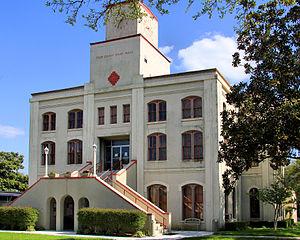
La ville américaine de Woodville est le siège du comté de Tyler, dans l’État du Texas. Elle comptait 2 586 habitants lors du recensement de 2010.
Le comté de Tyler, en anglais : Tyler County, est un comté situé dans l'est de l'État du Texas aux États-Unis. Fondé le 3 avril 1846, son siège de comté est la ville de Woodville. Selon le recensement des États-Unis de 2010, sa population est de 21 766 habitants. Le comté a une superficie de 2 423,2 km², dont 2 394,4 km² en surfaces terrestres. Il est nommé en l'honneur de John Tyler, président des États-Unis.